Borderland Museum Eichsfeld

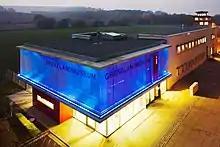
Borderland Museum Eichsfeld in Thuringia, Germany.

The Borderland Museum Eichsfeld is a history museum located in Central Germany at the former inner-German border between East and West Germany. It deals with the Cold War in general and the German division in specific.